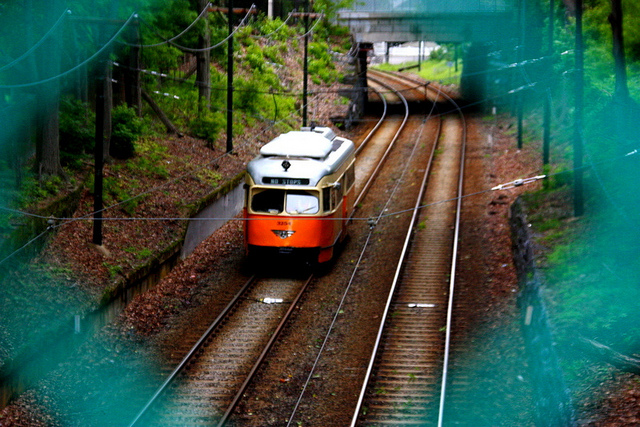
user: Given an image and a question. Answer the question in a short answer. Question: What company made this train? Short Answer:
assistant: amtrack